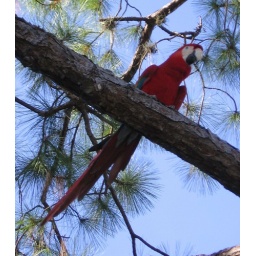
This parrot was flying free in the park.